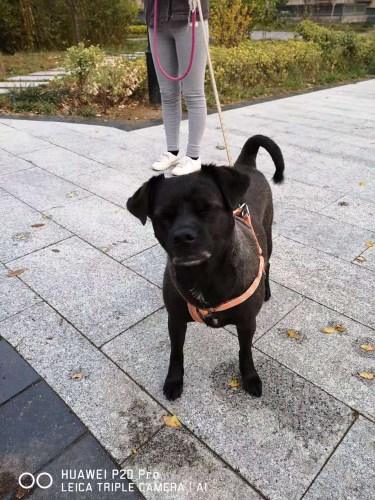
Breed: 3336-n000121-chinese_rural_dog